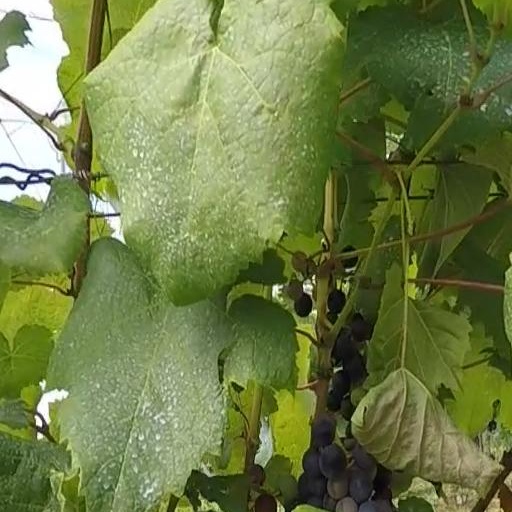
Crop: grape